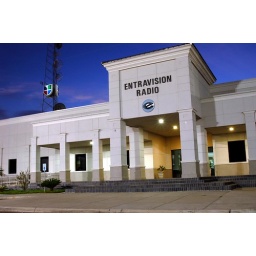
This is the outside of my office on the radio side of the building. I just like the color of the sky in this one.